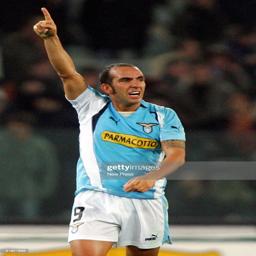
football player celebrates a goal against italian comune during the match in italian comune .